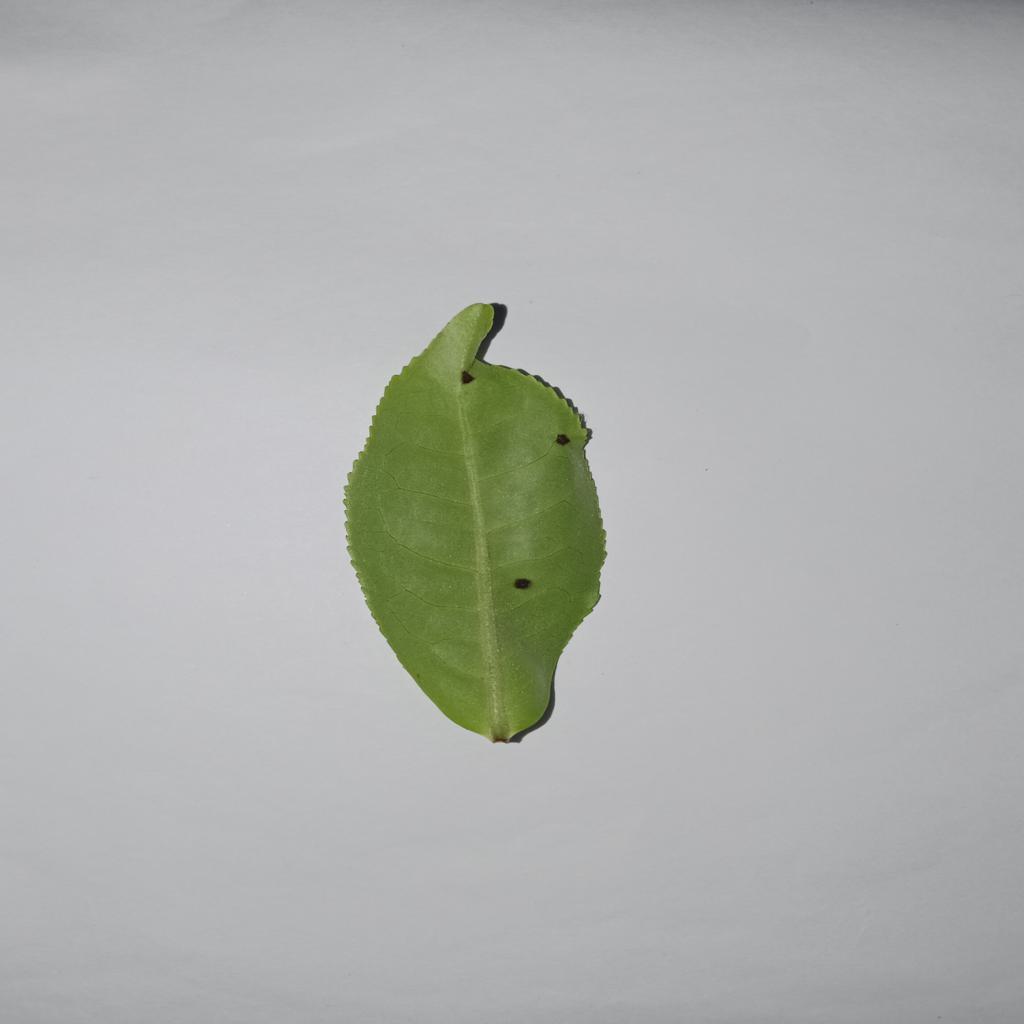
Label: Tea red scab